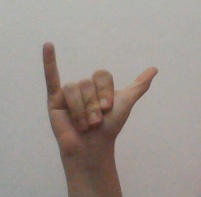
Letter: ya